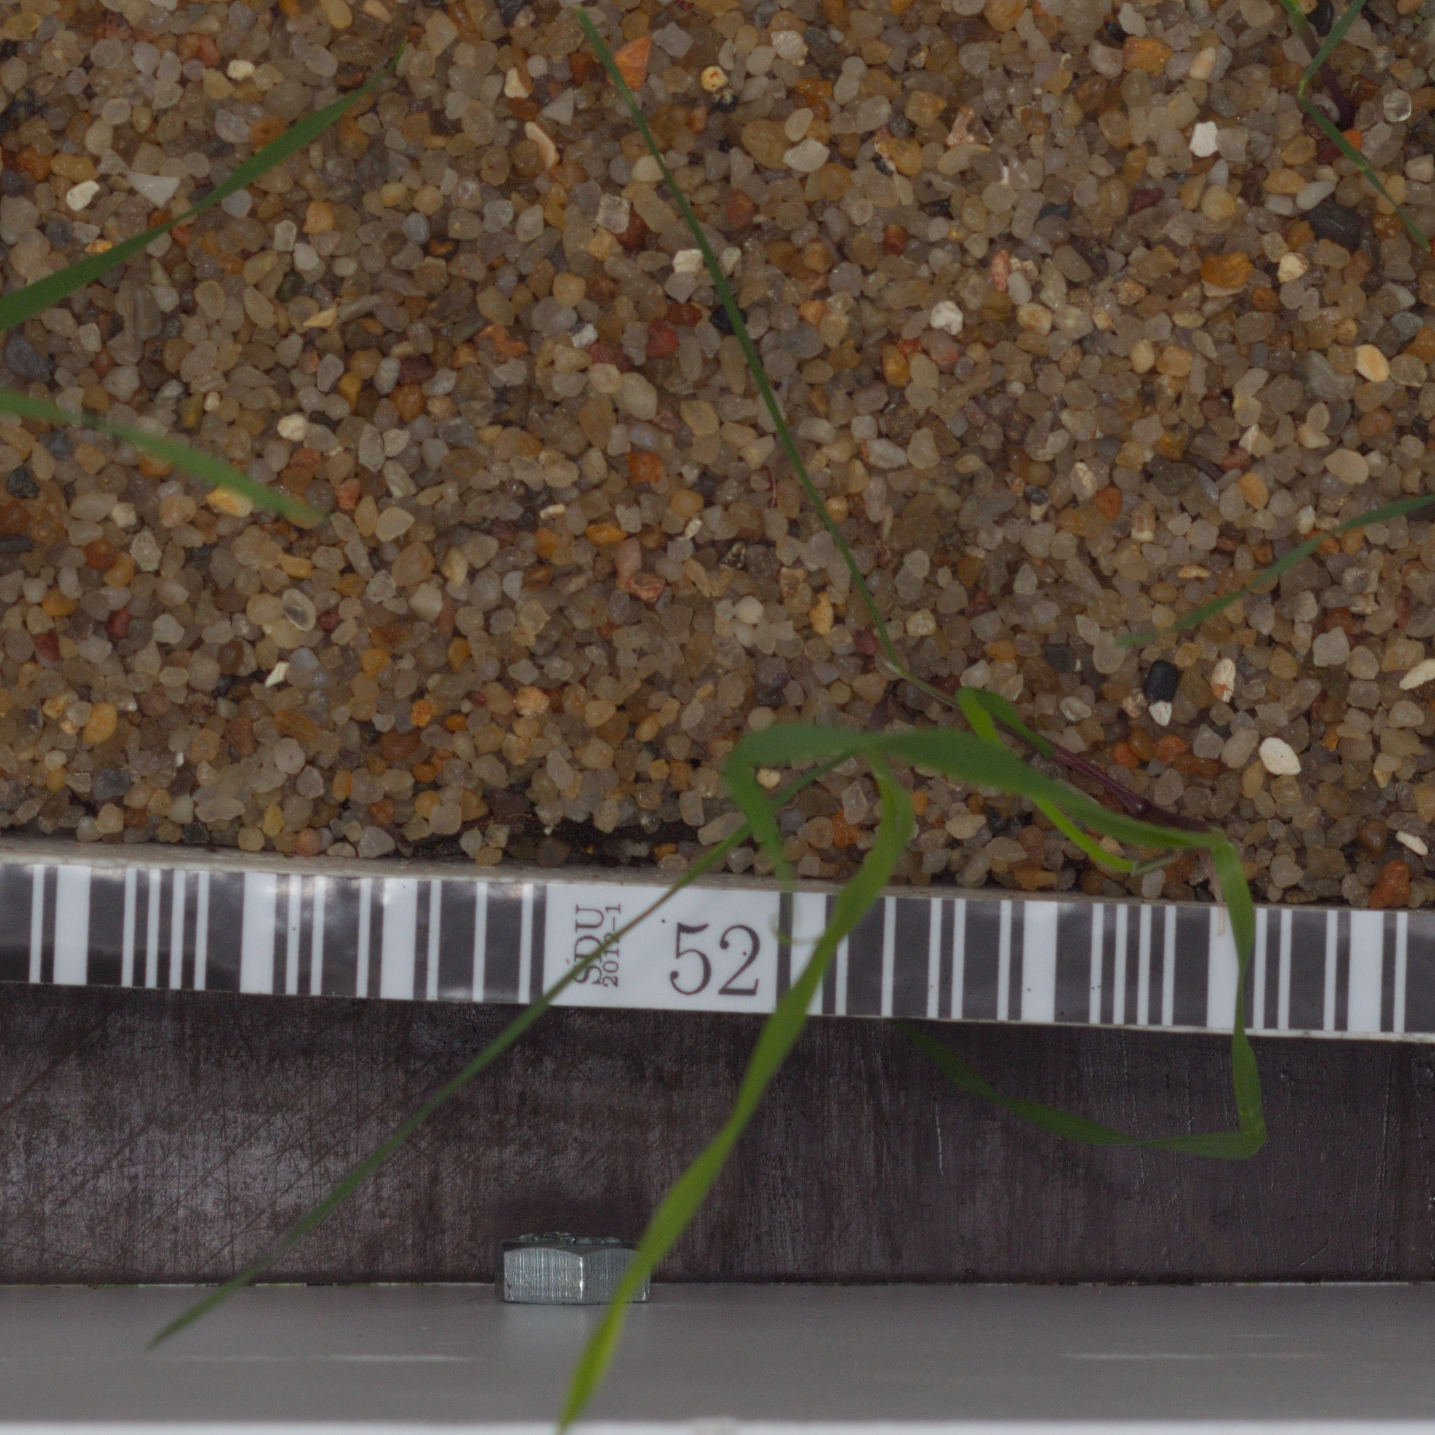
Label: black_grass